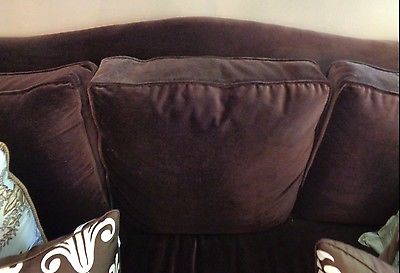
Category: sofa